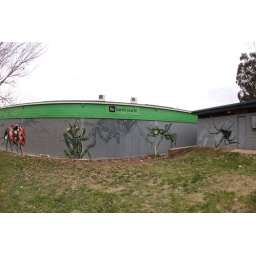
new fish eye - canon 15mm makes it easy to get a big section of wall in one shot